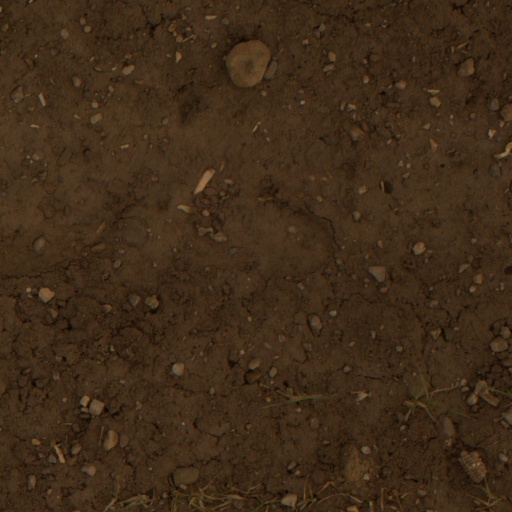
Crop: wheat